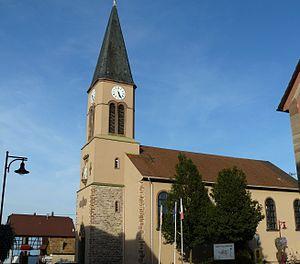
Église catholique du village
Artolsheim est une commune française située dans le département du Bas-Rhin, en région Grand Est.